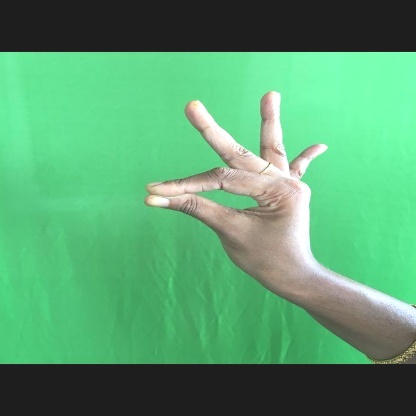
Mudra: Hamsasyam